Wolfgang Ernst (media theorist)

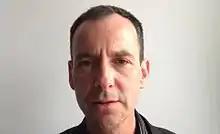
Wolfgang Ernst in 2013

Wolfgang Ernst (born 1959) is a German media theorist. He is Professor for Media Theories at Humboldt University of Berlin and a major exponent of media archaeology as a method of scholarly inquiry.